Natale di Roma

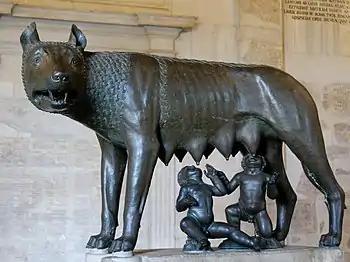
The Capitoline Wolf, now illustrating the legend that a she-wolf nursed and sheltered Romulus and Remus after their mother's imprisonment in Alba Longa

Natale di Roma is an annual festival held in Rome on April 21 to celebrate the legendary founding of the city. According to legend, Romulus is said to have founded the city of Rome on April 21, 753 BC. A Roman chronology derived its system, known by the Latin phrase "Ab urbe condita", meaning 'from the founding of the City', from this date and counted the years from this presumed foundation. The dominant method of identifying years in Roman times, though, was to name the two consuls who held office that year. It was celebrated for the first time in 47 AD.